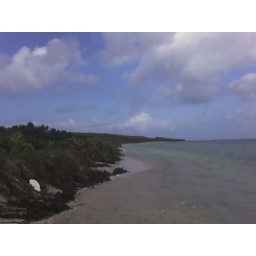
Wer walking in the midst of mountains on left and ocean on the right. captured thru motorola v3 camera phone